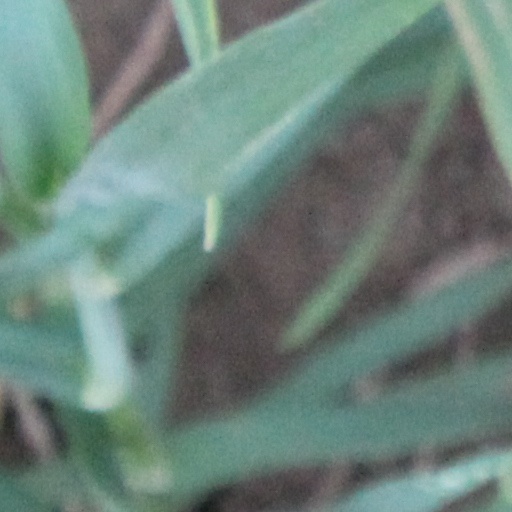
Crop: wheat